Cesena FC

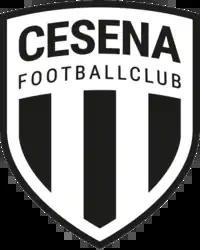
The transitional logo until the agreement with folded AC Cesena was found in late 2018

In July 2018, after the bankruptcy of the main football team of the city, A.C. Cesena, a group of local businessmen acquired Romagna Centro and proposed to rename it to Cesena F.C., to act as a phoenix club. However, the image rights of A.C. Cesena were acquired later. The club played a friendly match against Romanian club Universitatea Cluj in 2018–19 pre-season. In July 2018, Romagna Centro announced that the youth sector would train with former A.C. Cesena players. However, the club was later known as Cesena F.C., and was assigned to Group F of 2018–19 Serie D.